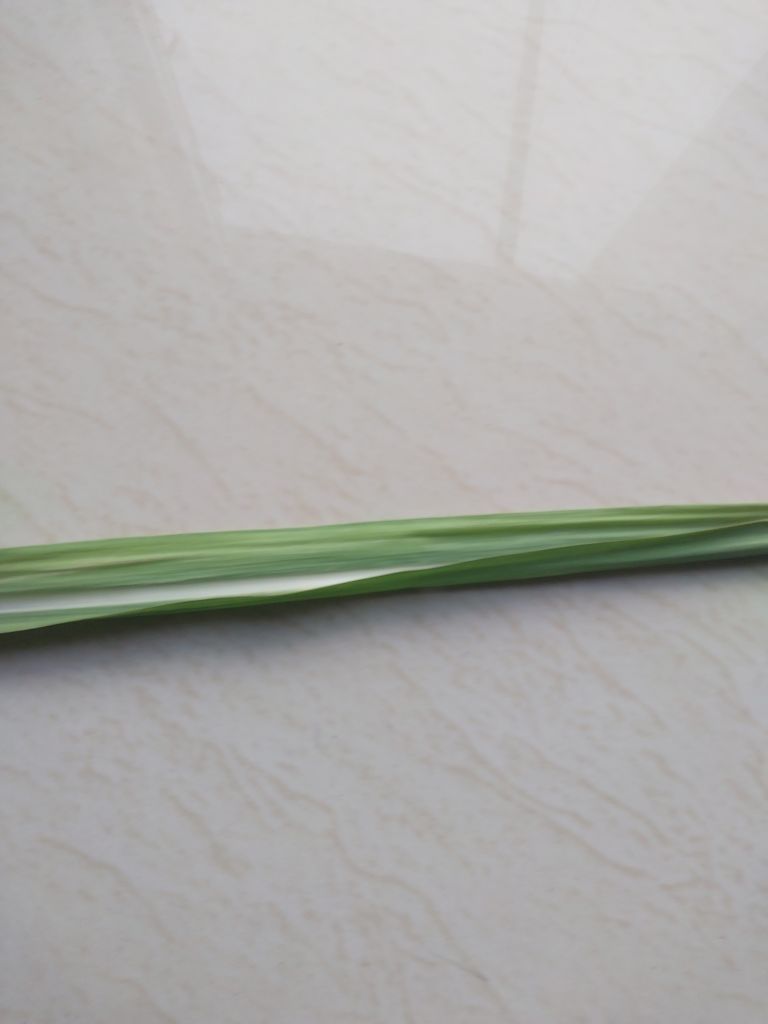
Label: Viral Disease